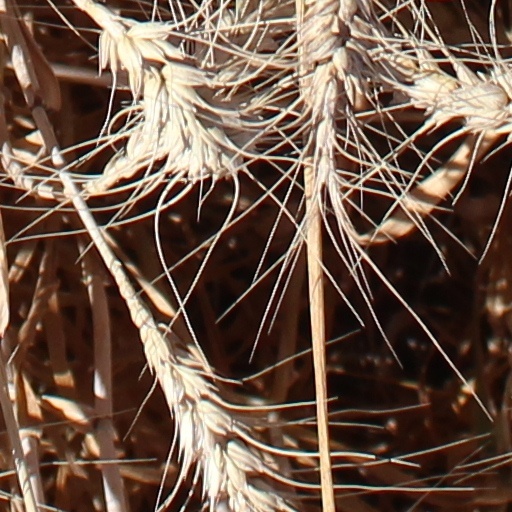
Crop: wheat